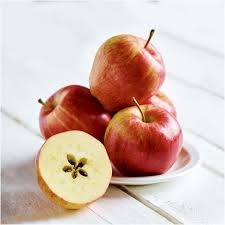
Label: apple